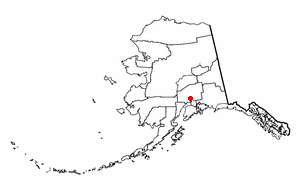
Sarah Palin / Biografi
Wasilla, Alaska
Sarah Louise Heath Palin var Alaskas guvernør fra 2006 til 2009 og det Republikanske Partis vicepræsidentkandidat ved det amerikanske præsidentvalg 2008. Palin er også ansat på Fox News.